Lebanese aristocracy

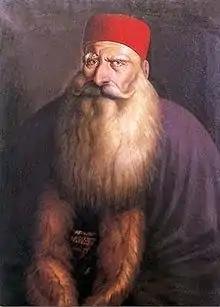
Bachir Chehab II, Emir of Mount Lebanon from 1789 to 1840.

Not all descendants of Lebanese aristocratic families were able to retain their honorific titles. The survival of these titles within certain branches of the old aristocratic families depended on their political connections, wealth & relative clout within their respective communities. Many families who were originally members of the feudal aristocracy have lost their social stature over time (to a lower rank, or were stripped from all titles). This phenomenon happened along political developments, such as during Ibrahim Pasha's rule of the Levant (1830-1840) which stripped the local feudal aristocracy of their tax rights, and subjected many of them to public humiliation as a form of political education for the public of the new reality and change of regime, a policy which continued, under the guise of the nominal equality of the Tanzimat Reforms, after the British restored the Turks as rulers of the region by the British pursuant to the Treaty of London thereby plunging many such families into complete poverty to the point where some had to live in hiding out of shame, as the American missionaries had reported at the time. Such stripping of tax rights was a decisive factor in the Civil War of 1860.